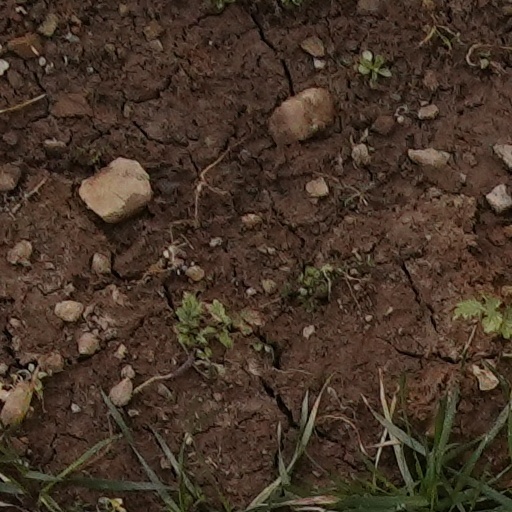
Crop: wheat